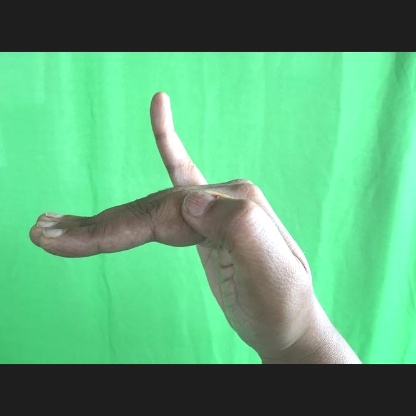
Mudra: Hamsapaksha